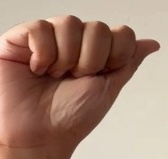
ASL sign: A